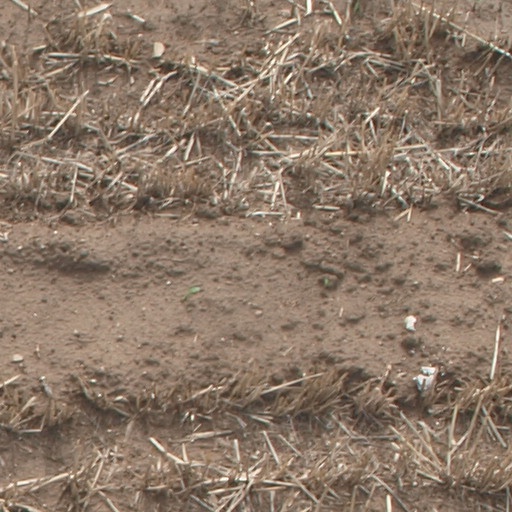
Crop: maize; corn